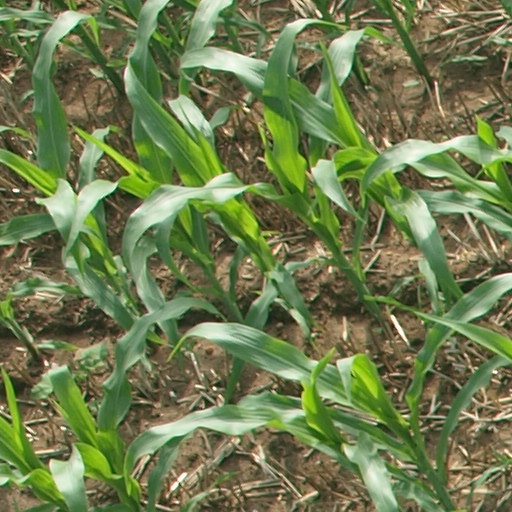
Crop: maize; corn